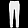
Label: Trouser